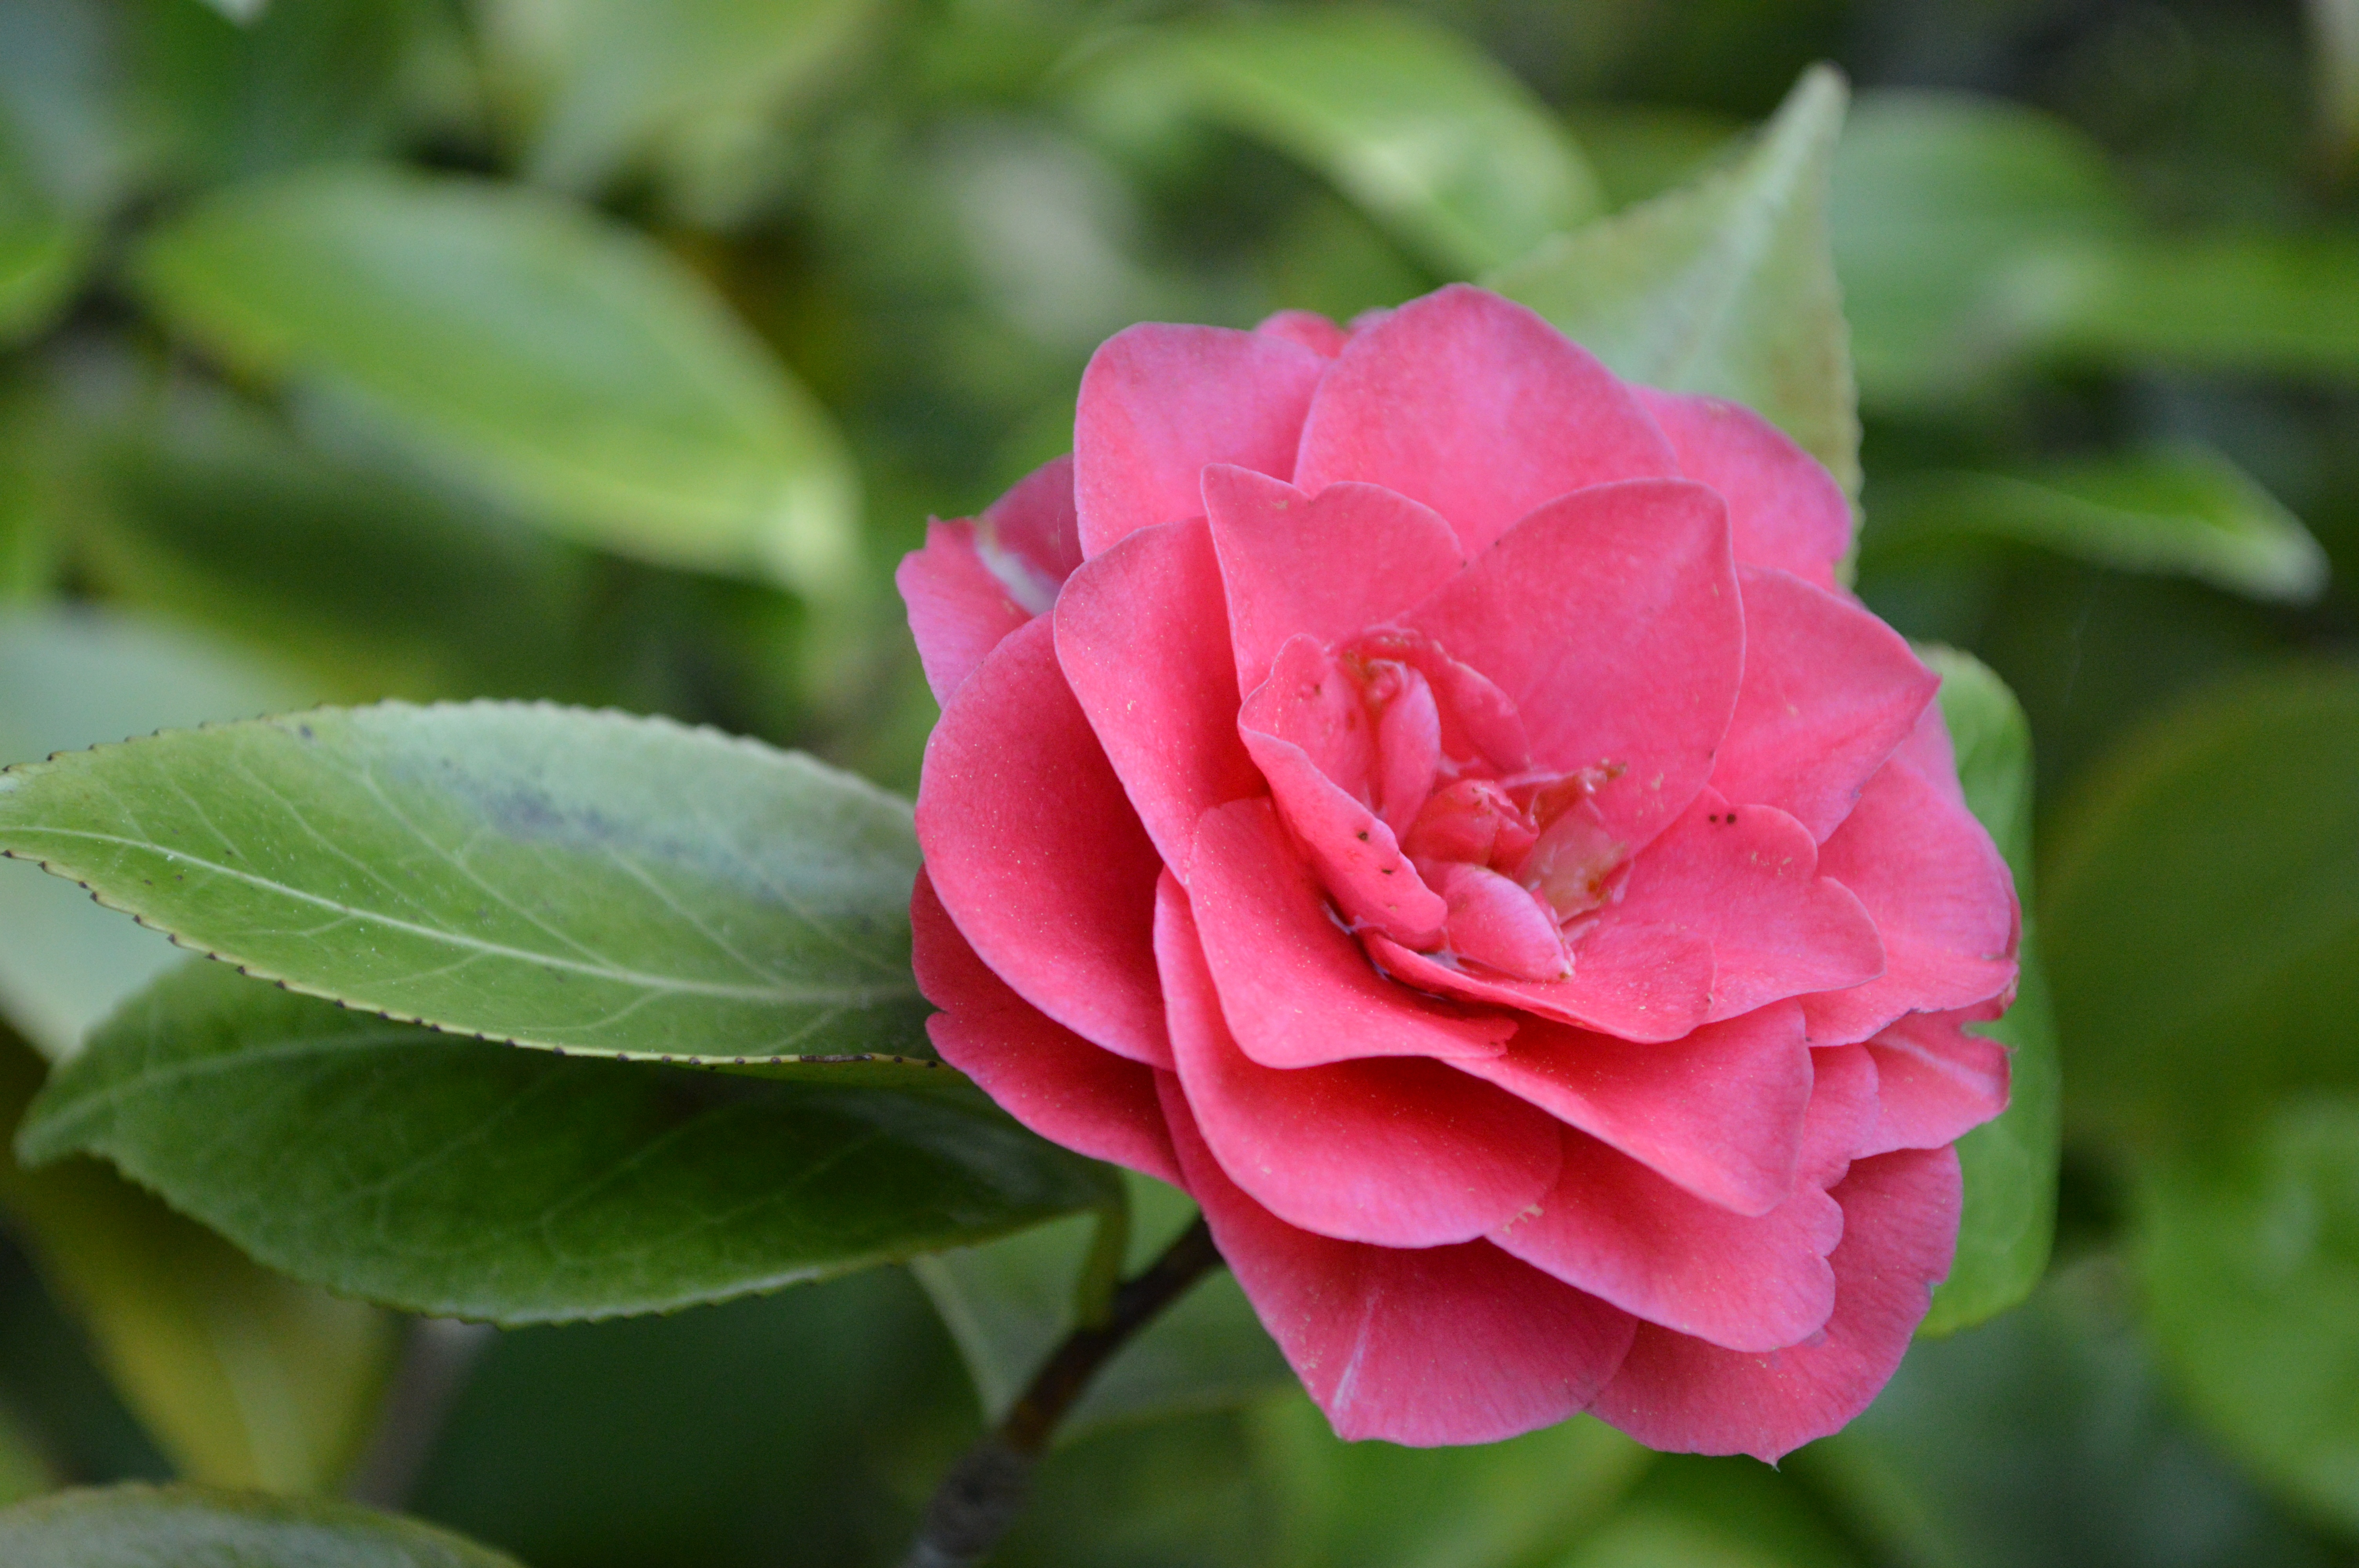
nature, blossom, plant, flower, petal, bloom, bush, rose, botany, garden, pink, flora, flowers, shrub, ornamental shrub, camellia, floribunda, macro photography, blossomed, theaceae, flowering plant, garden roses, rose family, land plant, rosa centifolia, camellia sasanqua, japanese camellia